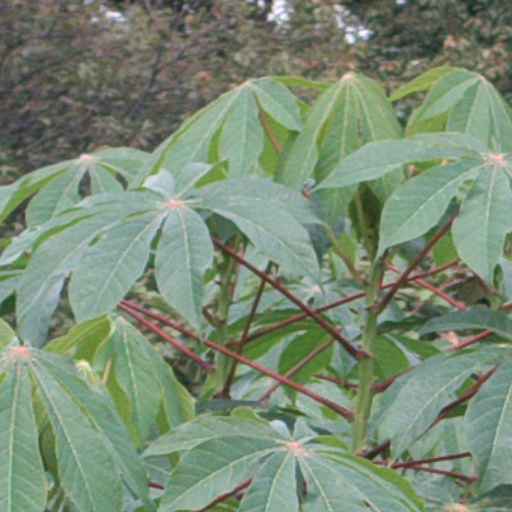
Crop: cassava